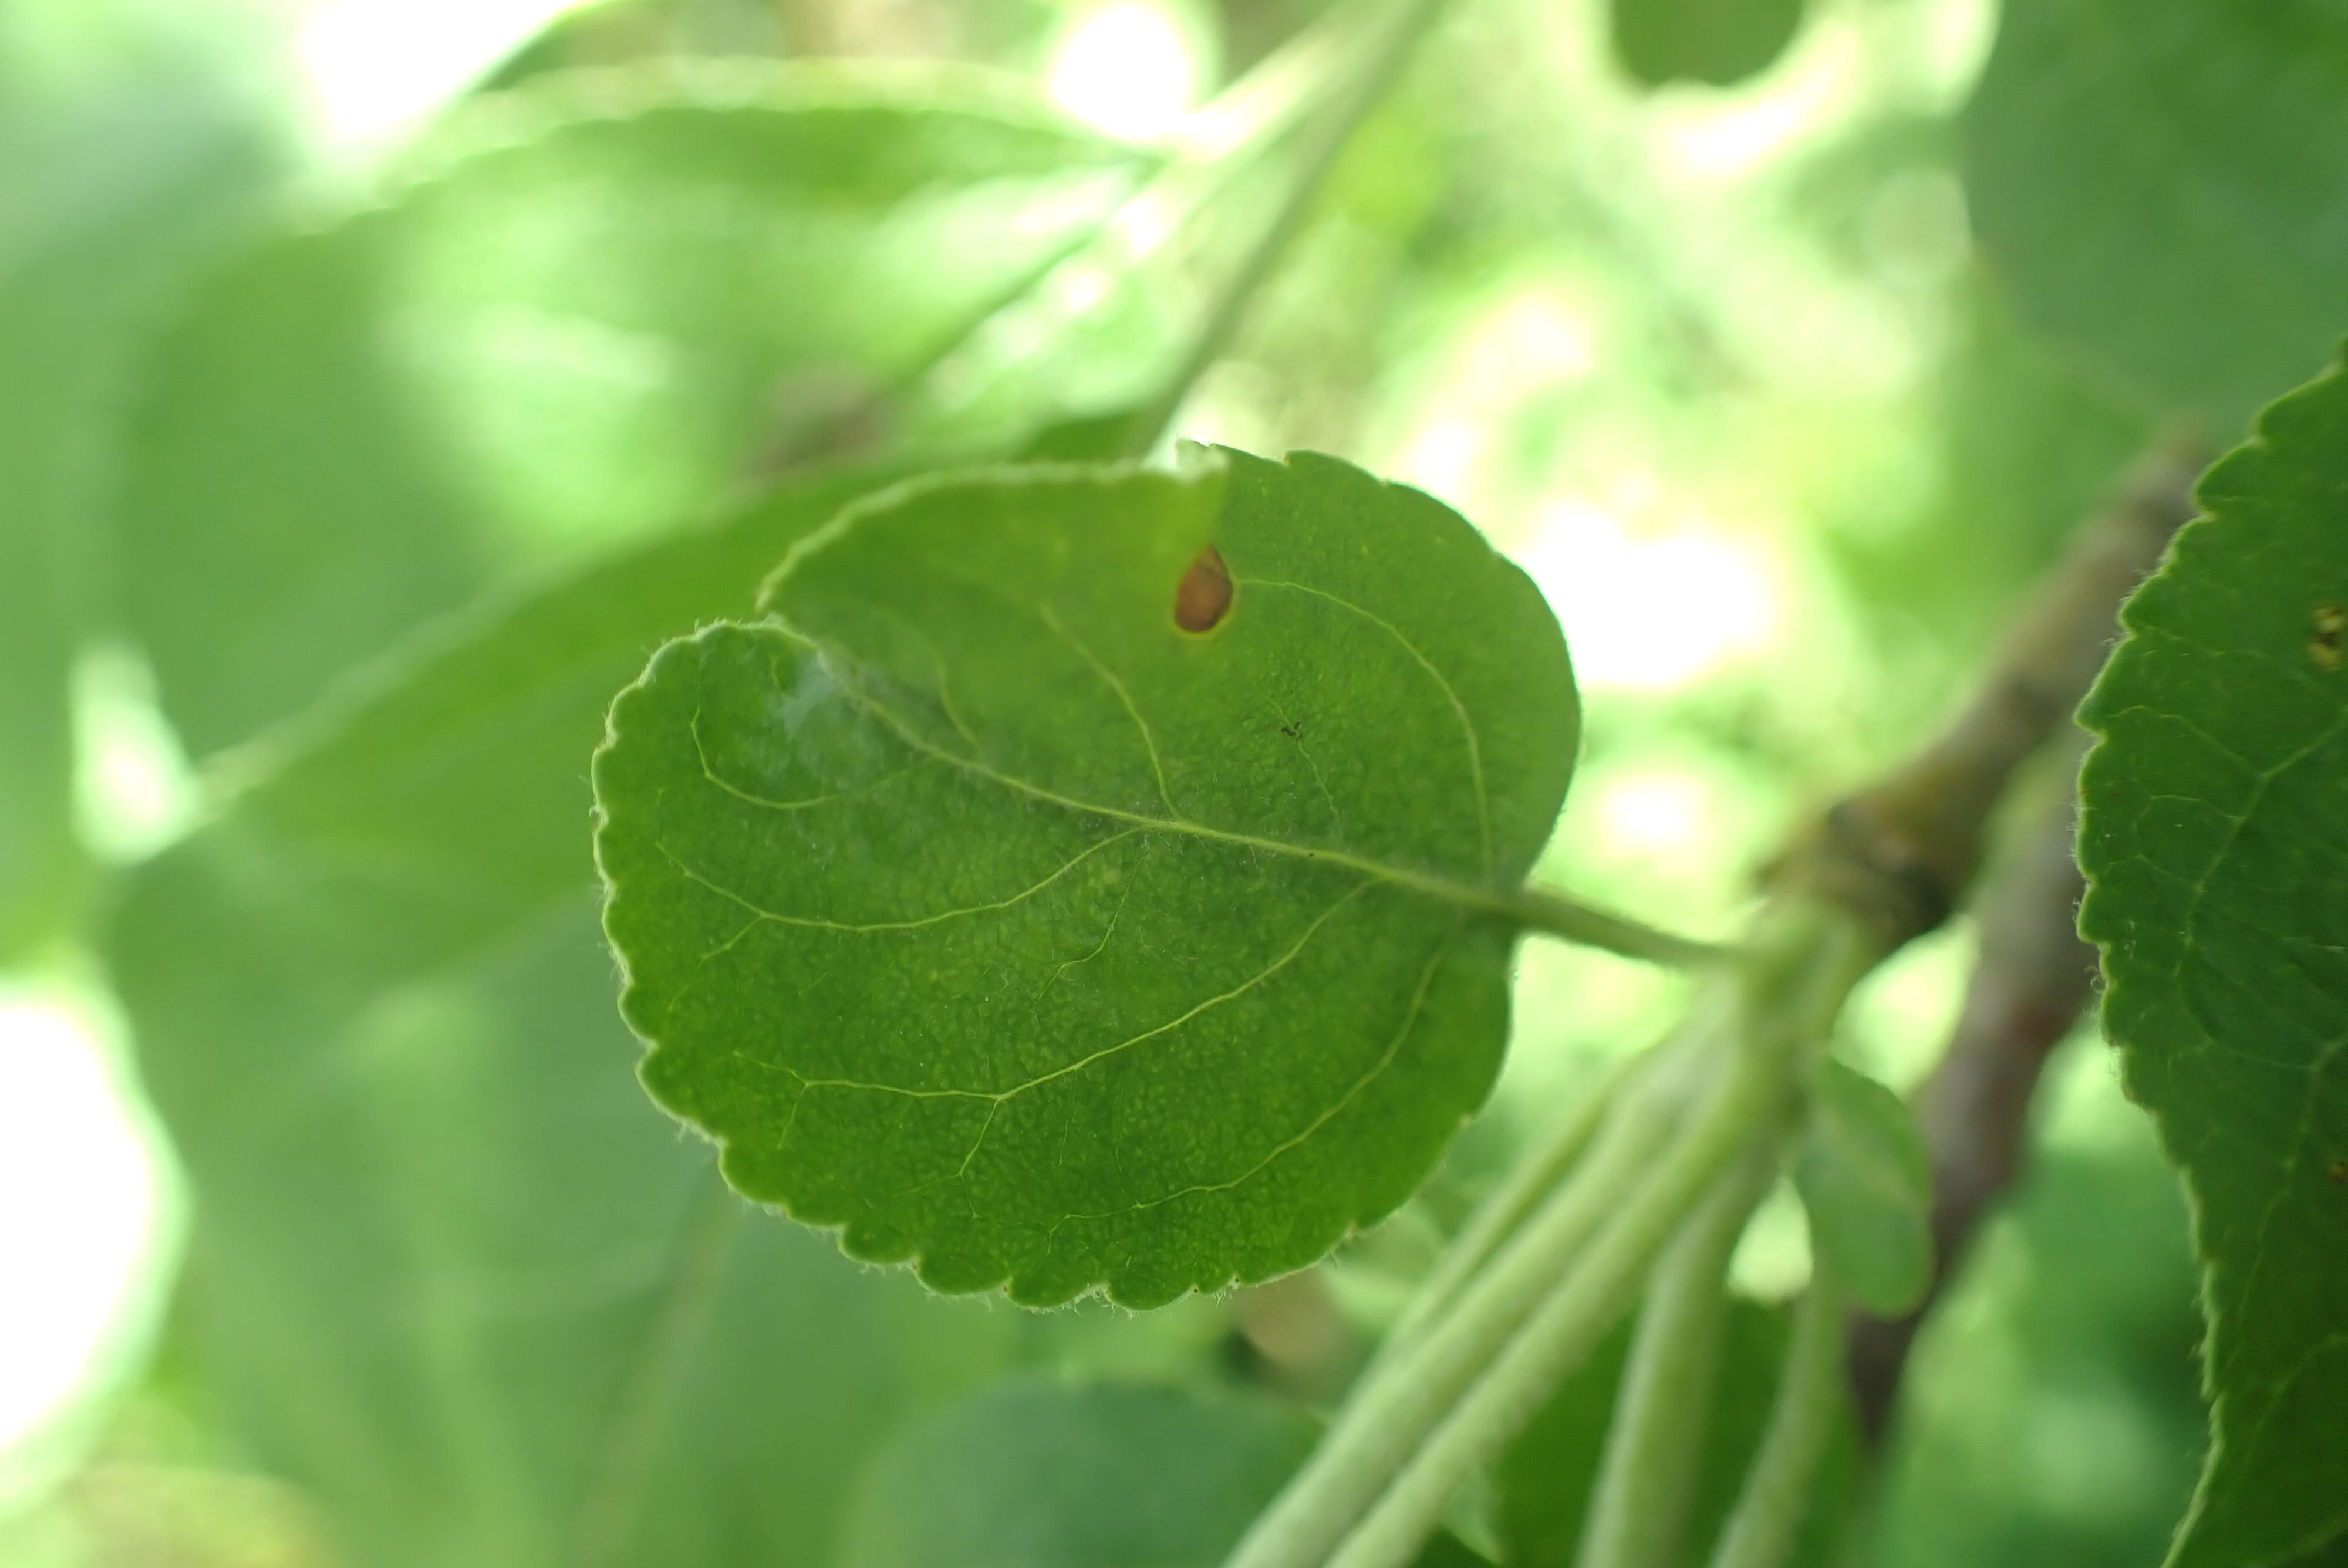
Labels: frog_eye_leaf_spot